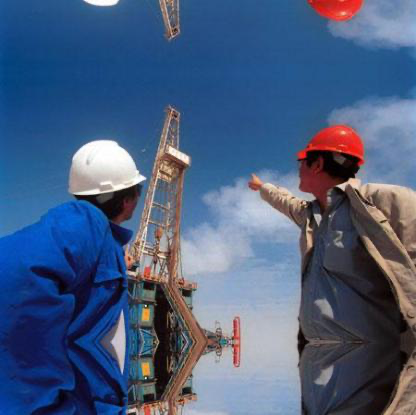
Objects in the image:
label: helmet
label: helmet
label: helmet